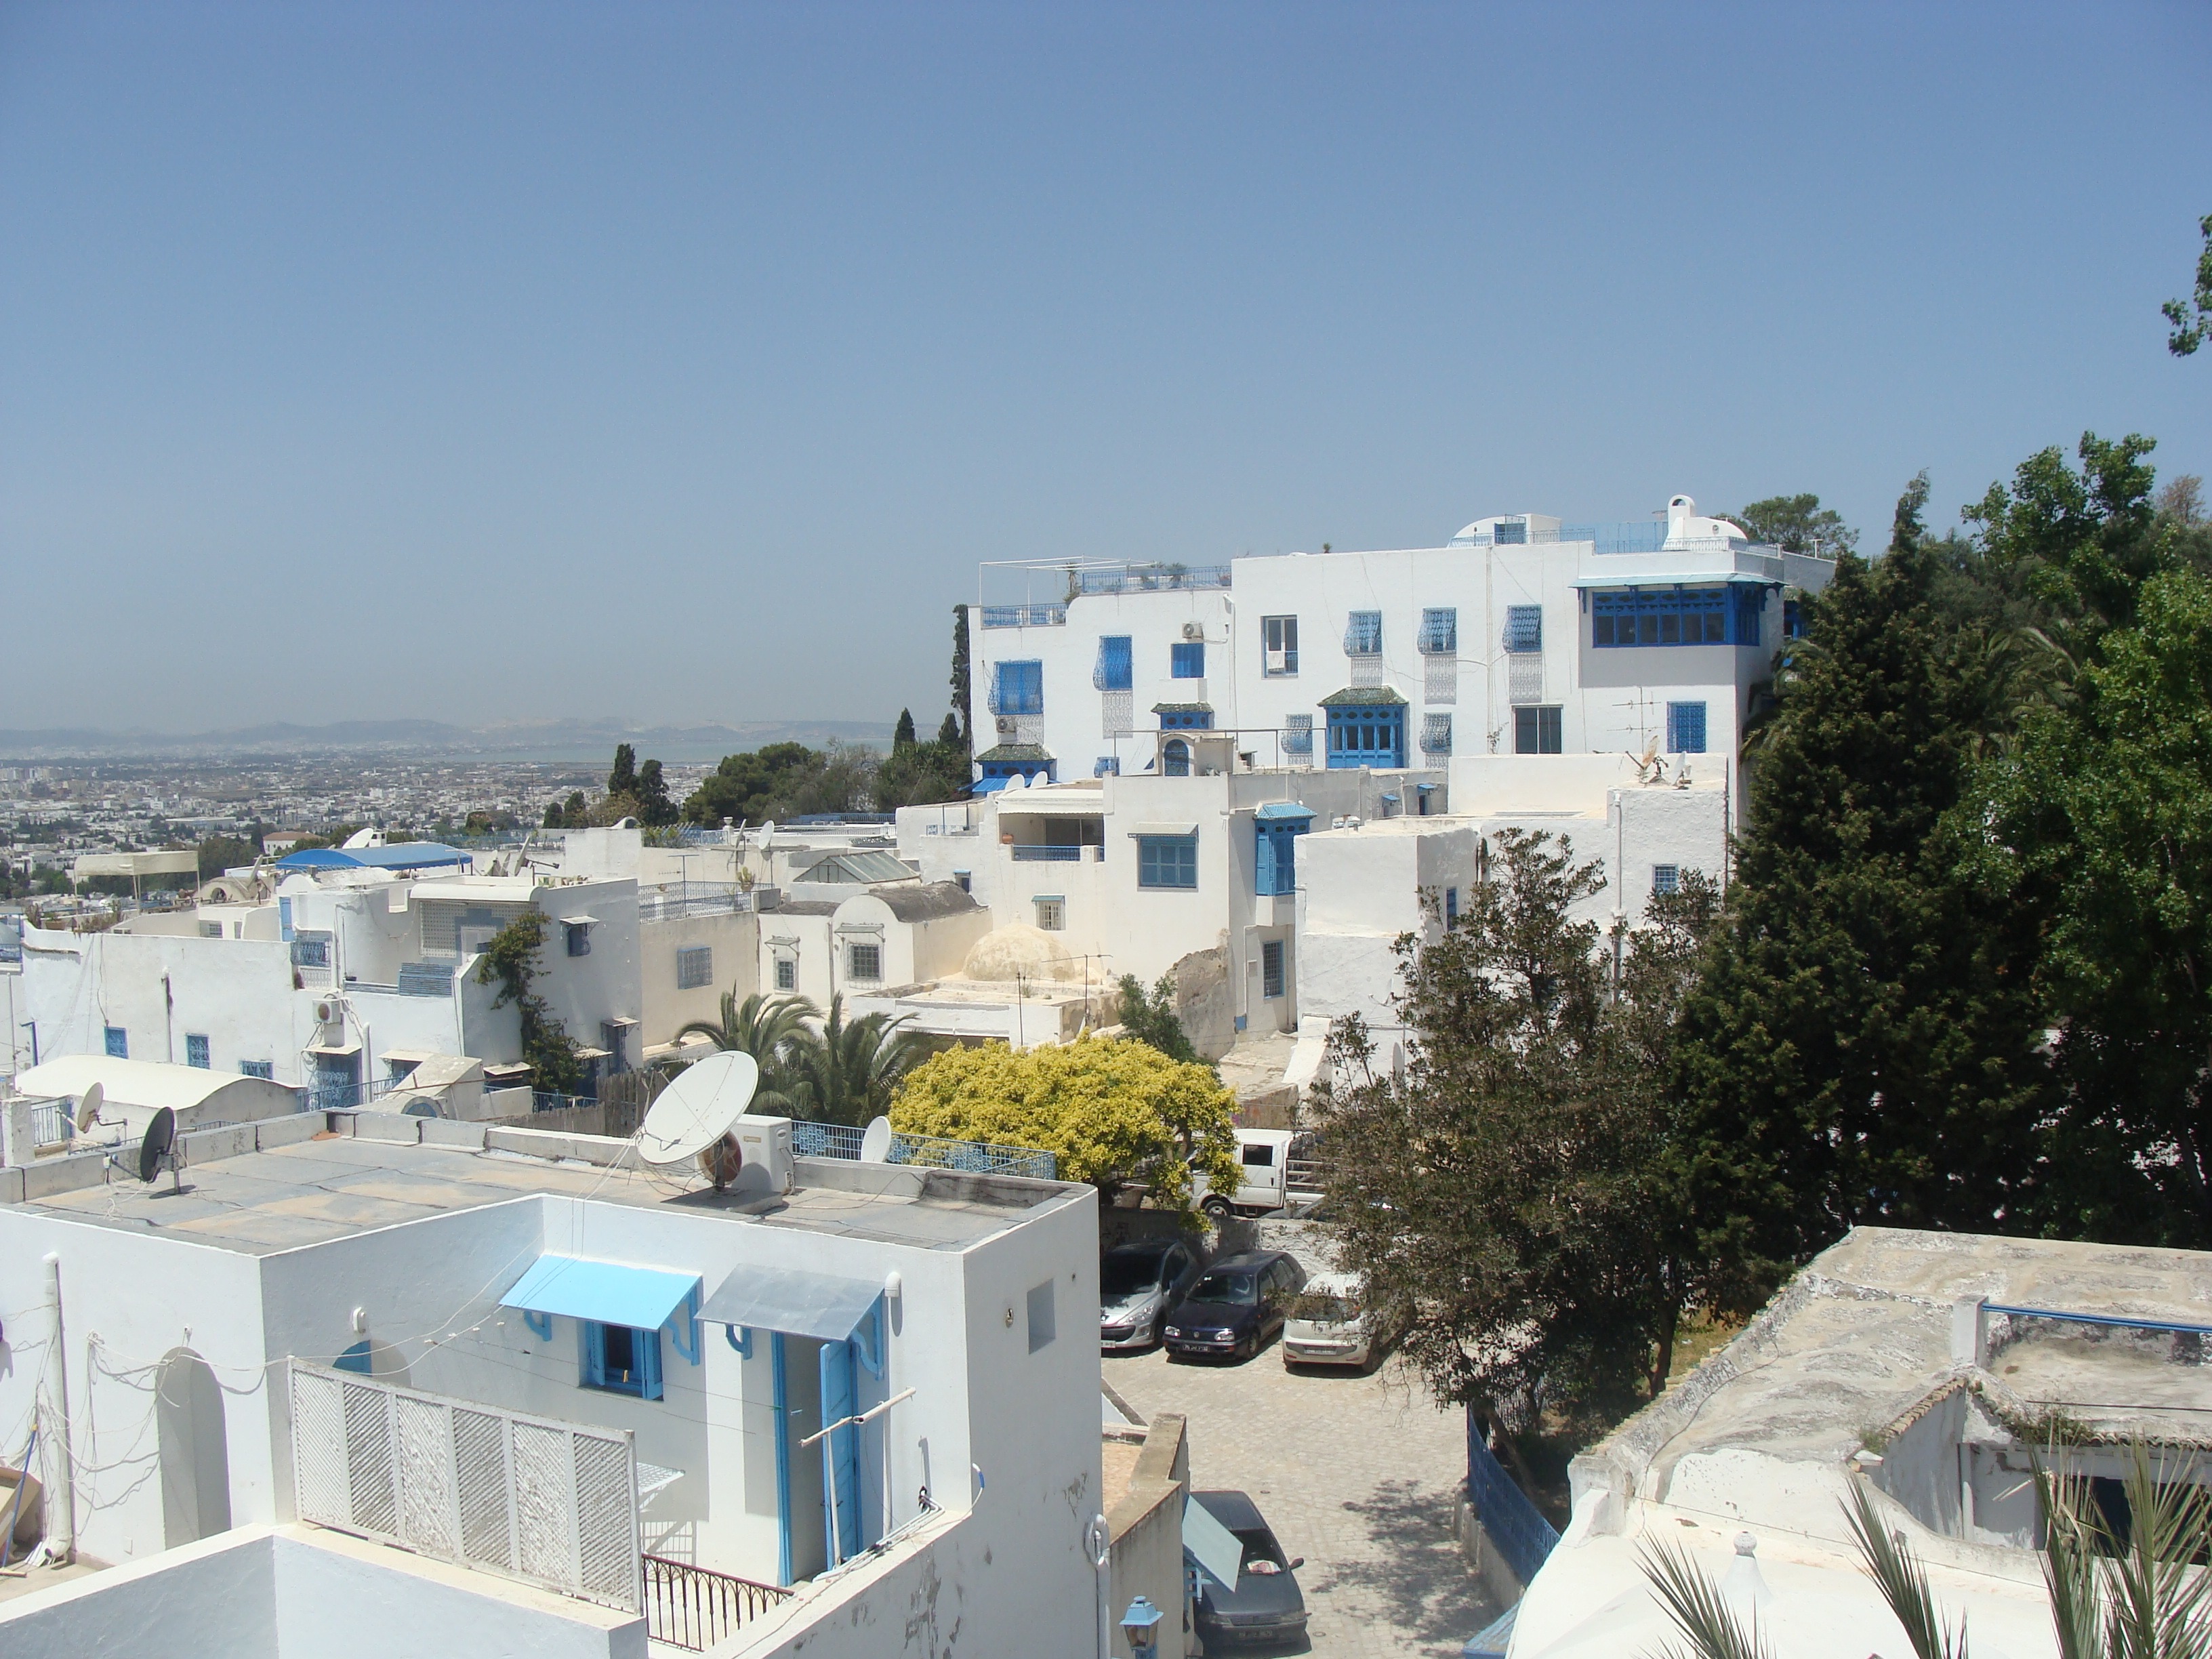
beach, sea, white, town, city, panorama, vacation, property, blue, apartment, buildings, resort, houses, arabic, neighbourhood, tunis, residential area